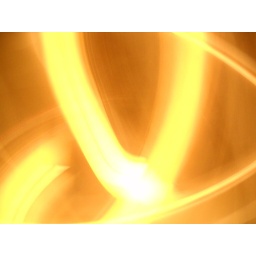
Tossed in my bedroom onto the bed. Single lamp lighting the room.